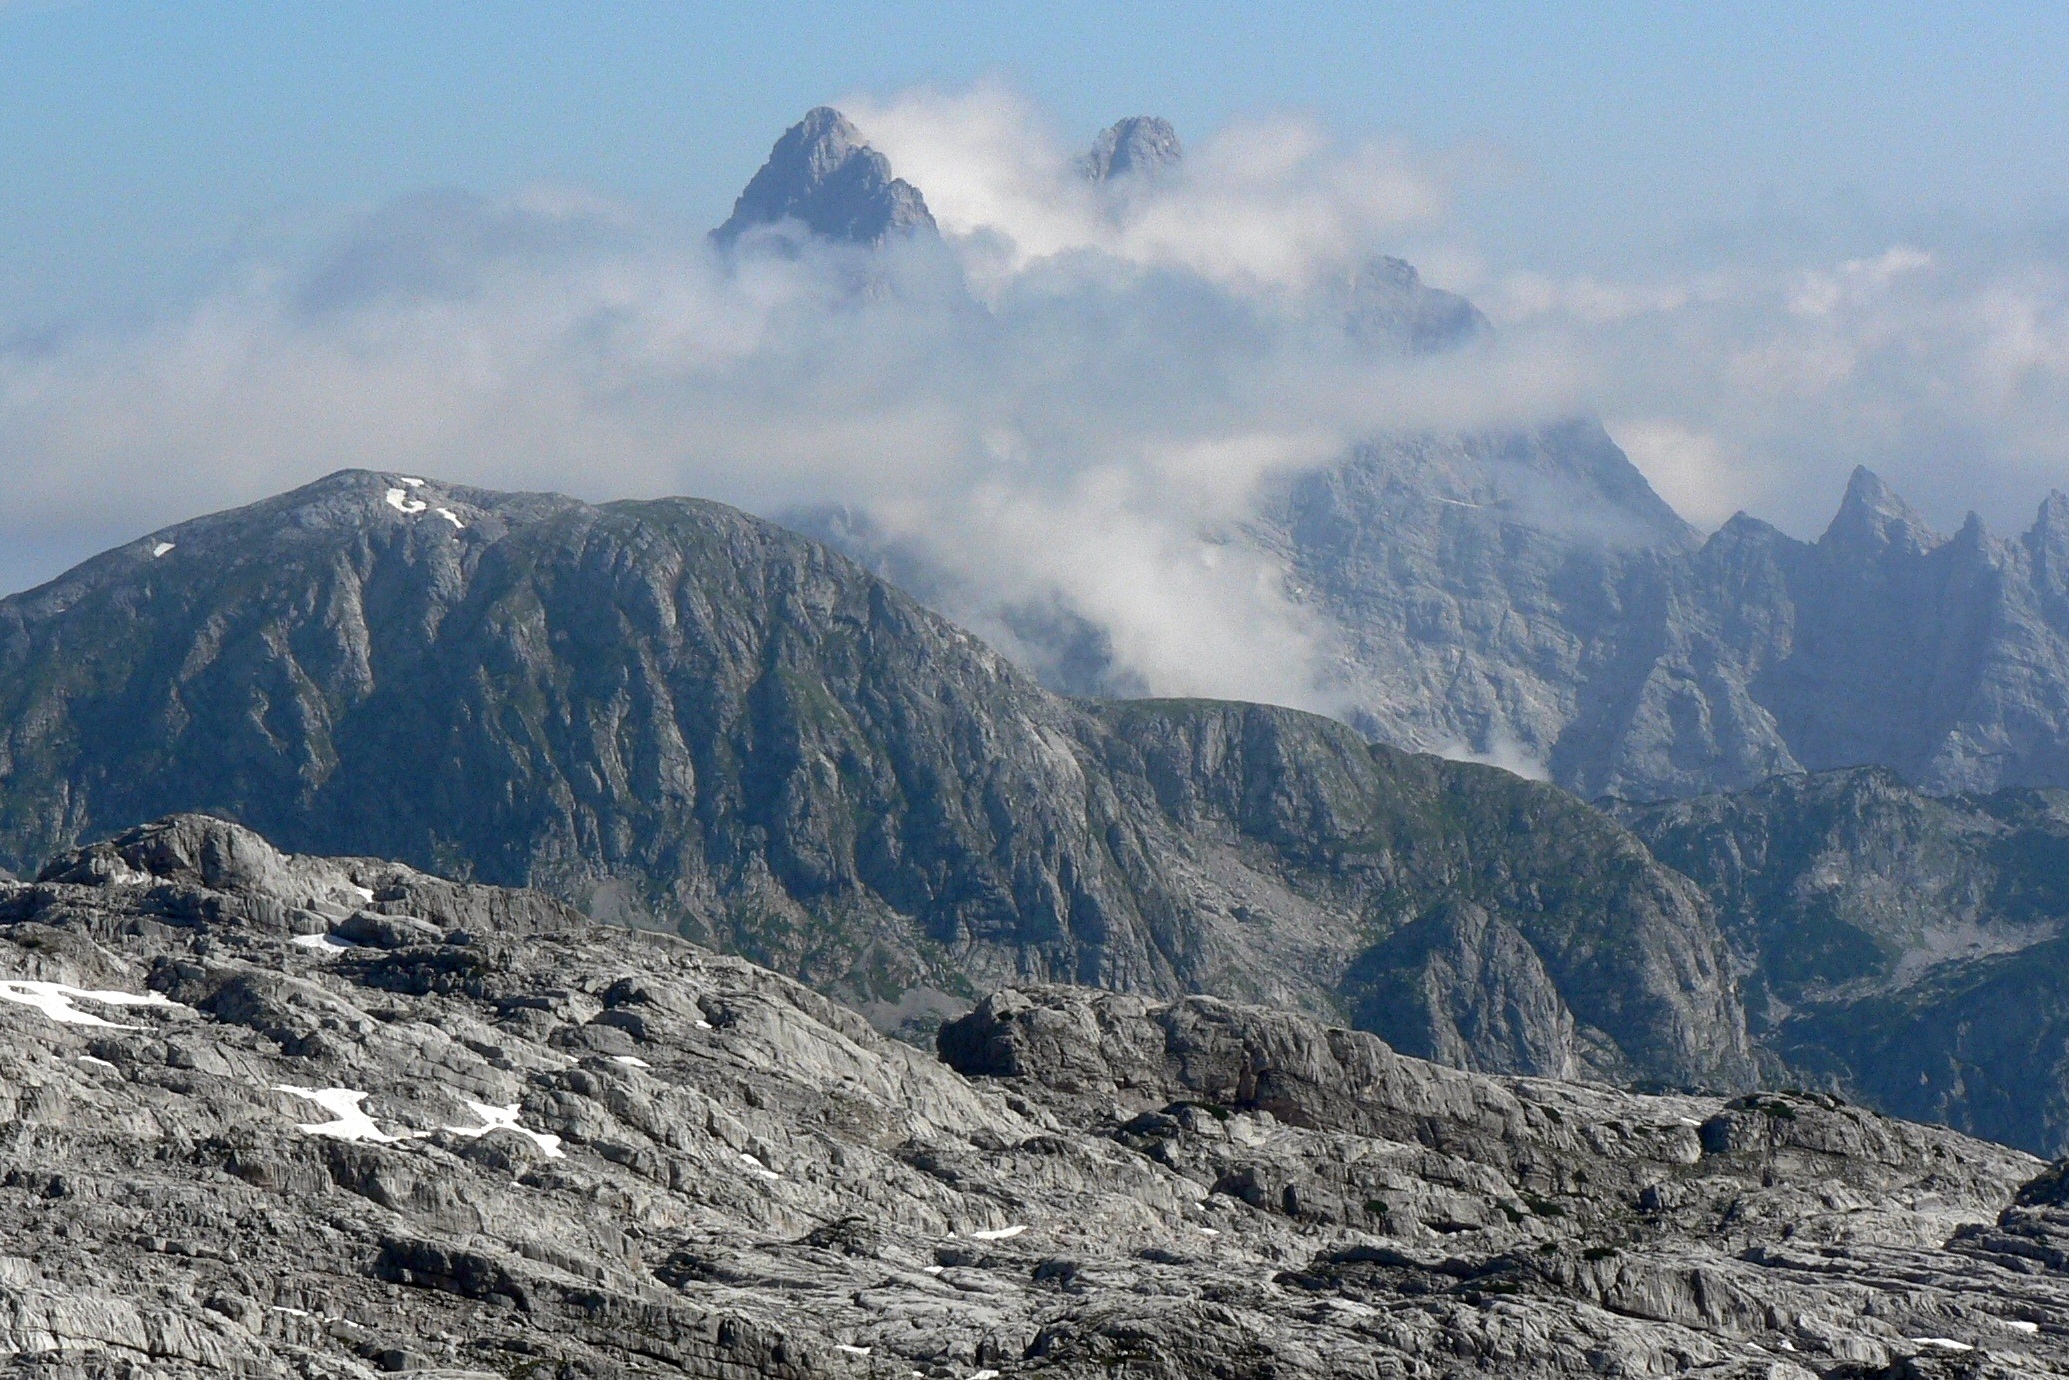
nature, wilderness, walking, mountain, snow, adventure, mountain range, clear, ridge, summit, austria, stones, geology, mountains, alps, plateau, fell, cirque, watzmann, moraine, landform, mountain pass, steinernes meer, geographical feature, mountainous landforms